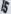
Number: 5